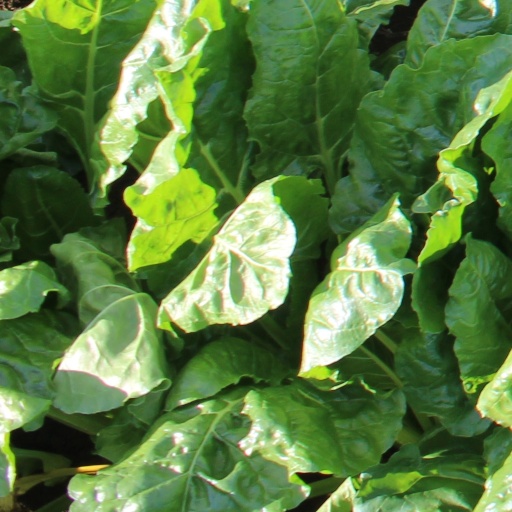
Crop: sugar beet